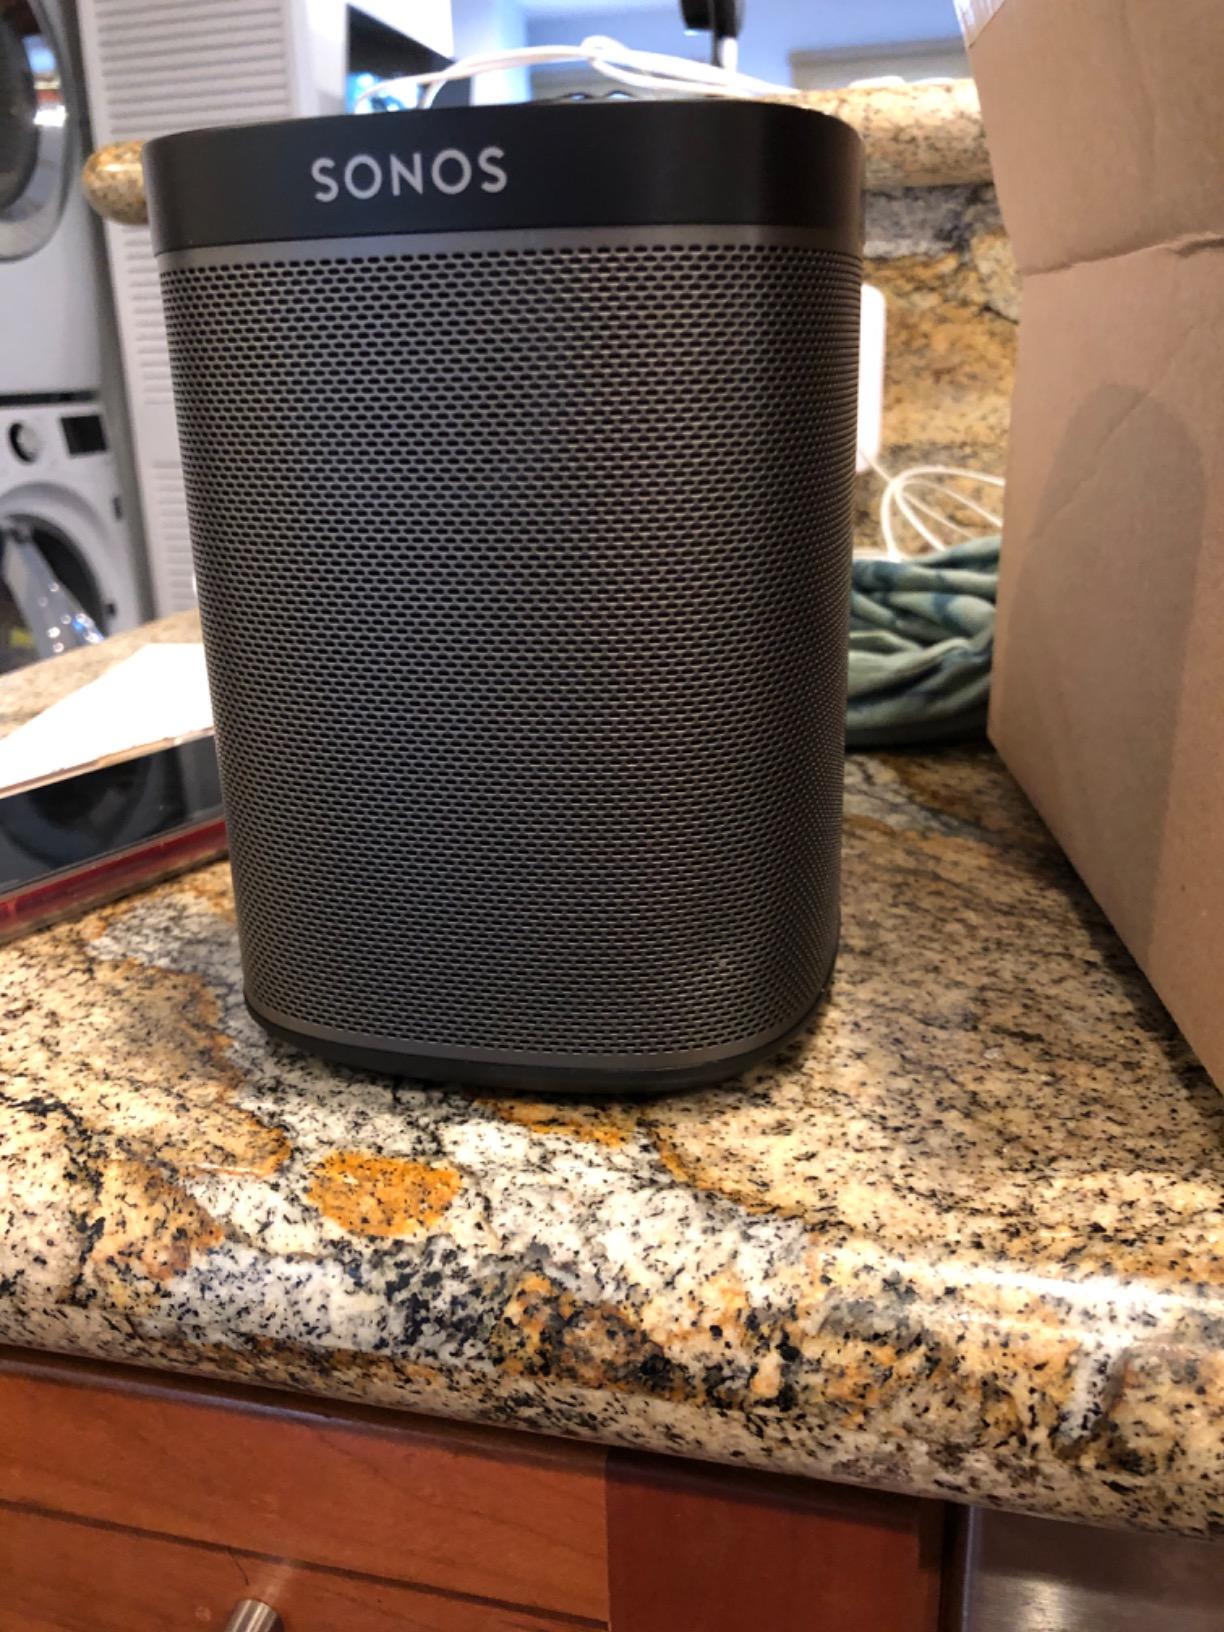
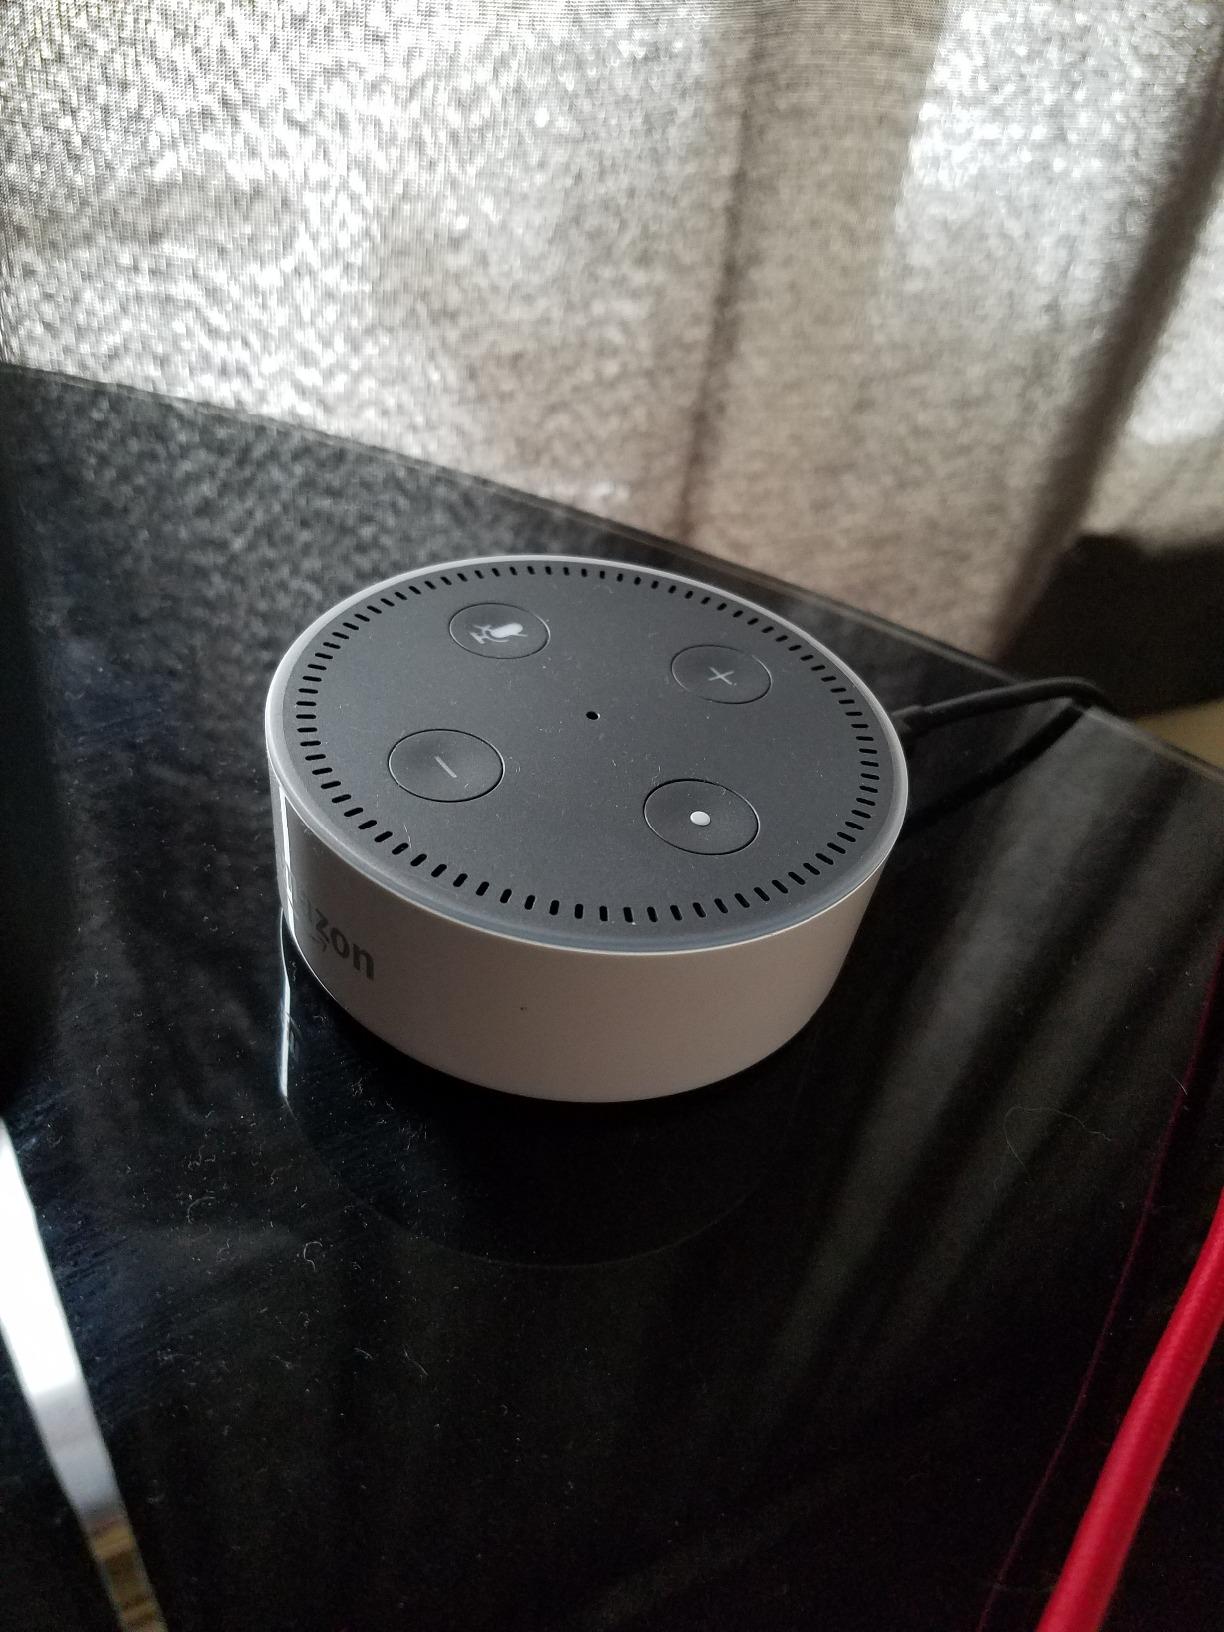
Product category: speaker
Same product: no